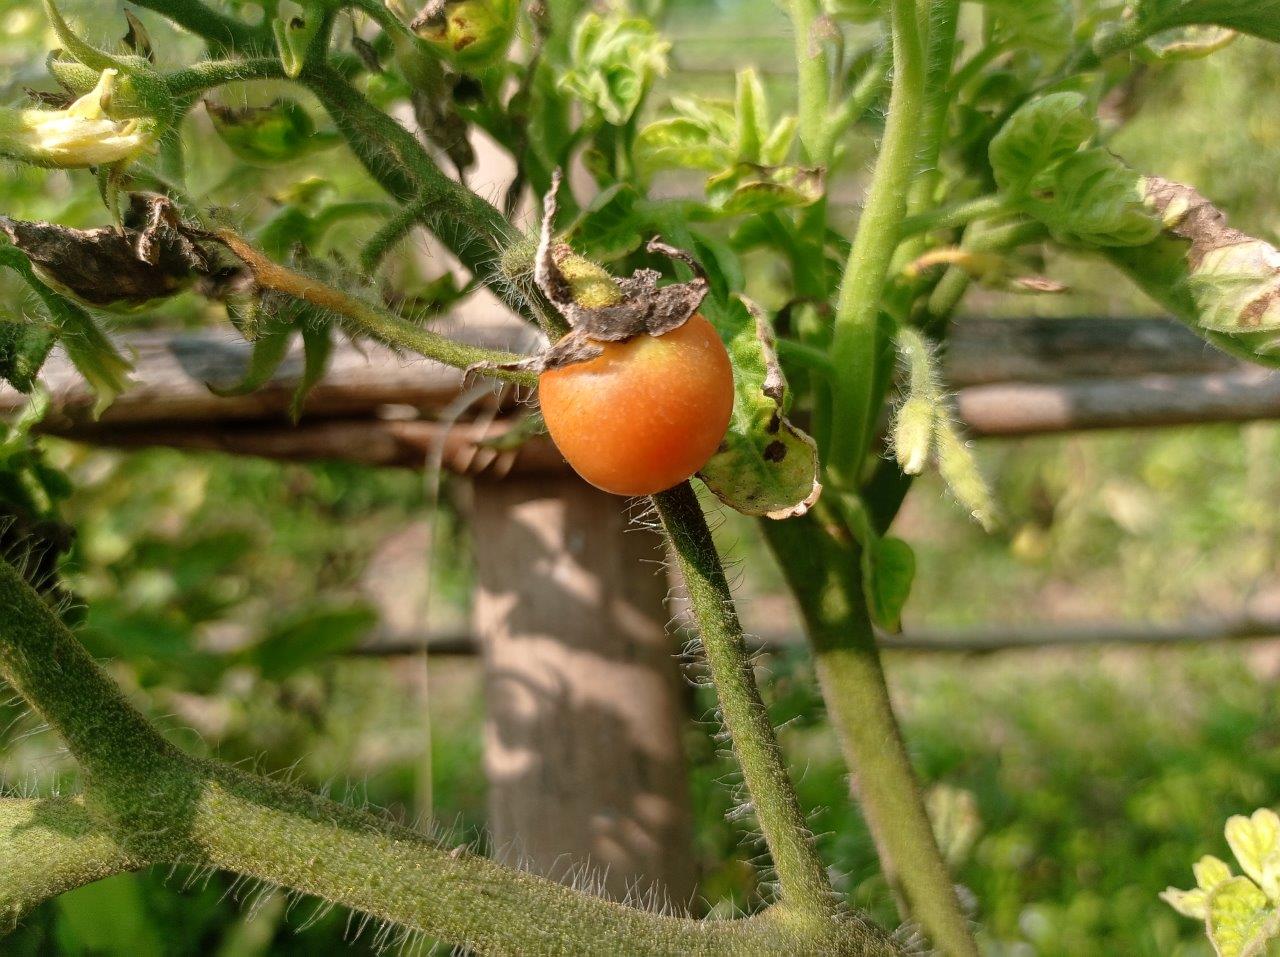
Maturity: Mature